San Giorgio Maggiore (church), Venice

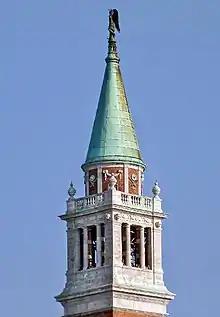
Campanile - Upper part

The campanile (bell tower), first built in 1467, fell in 1774; it was rebuilt in neo-classic style by 1791. It was ascended by easy ramps and there is now also a lift. There is a fine view across Venice from the top.